Manuel Recabarren

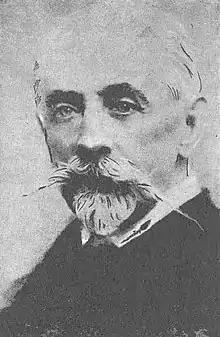
Manuel Recabarren Rencoret

Manuel Martín José Recabarren Rencoret (October 20, 1826 – June 5, 1901) was a Chilean political figure and liberal politician. He served several times as minister.